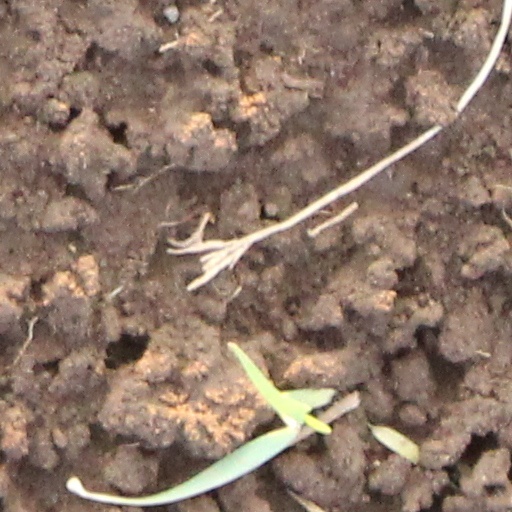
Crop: wheat